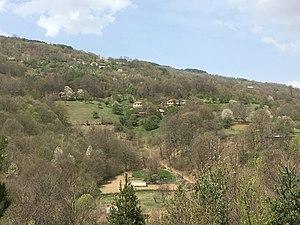
Trnovo est un village du nord-est de la Macédoine du Nord, situé dans la municipalité de Kriva Palanka. Le village comptait 153 habitants en 2002.